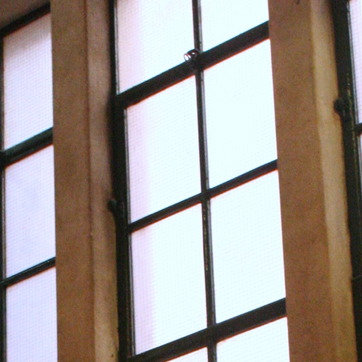
Material: glass